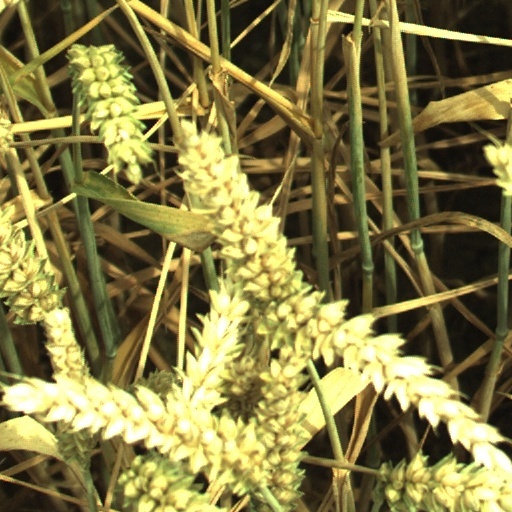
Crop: wheat